Question: Please indicate a possible affordance area of bicycle that can be used for sitting on
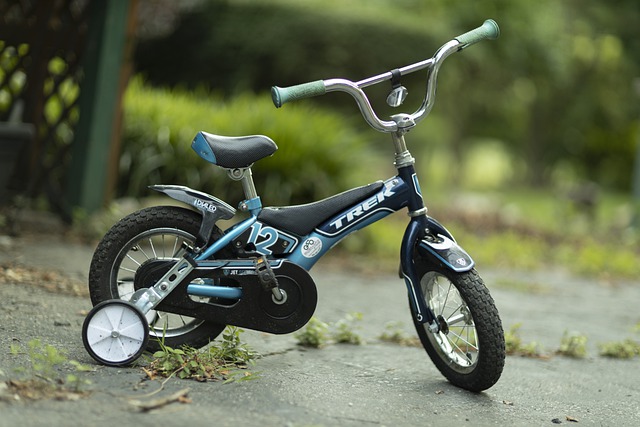
Answer: [189.982, 131.171, 277.713, 165.501]